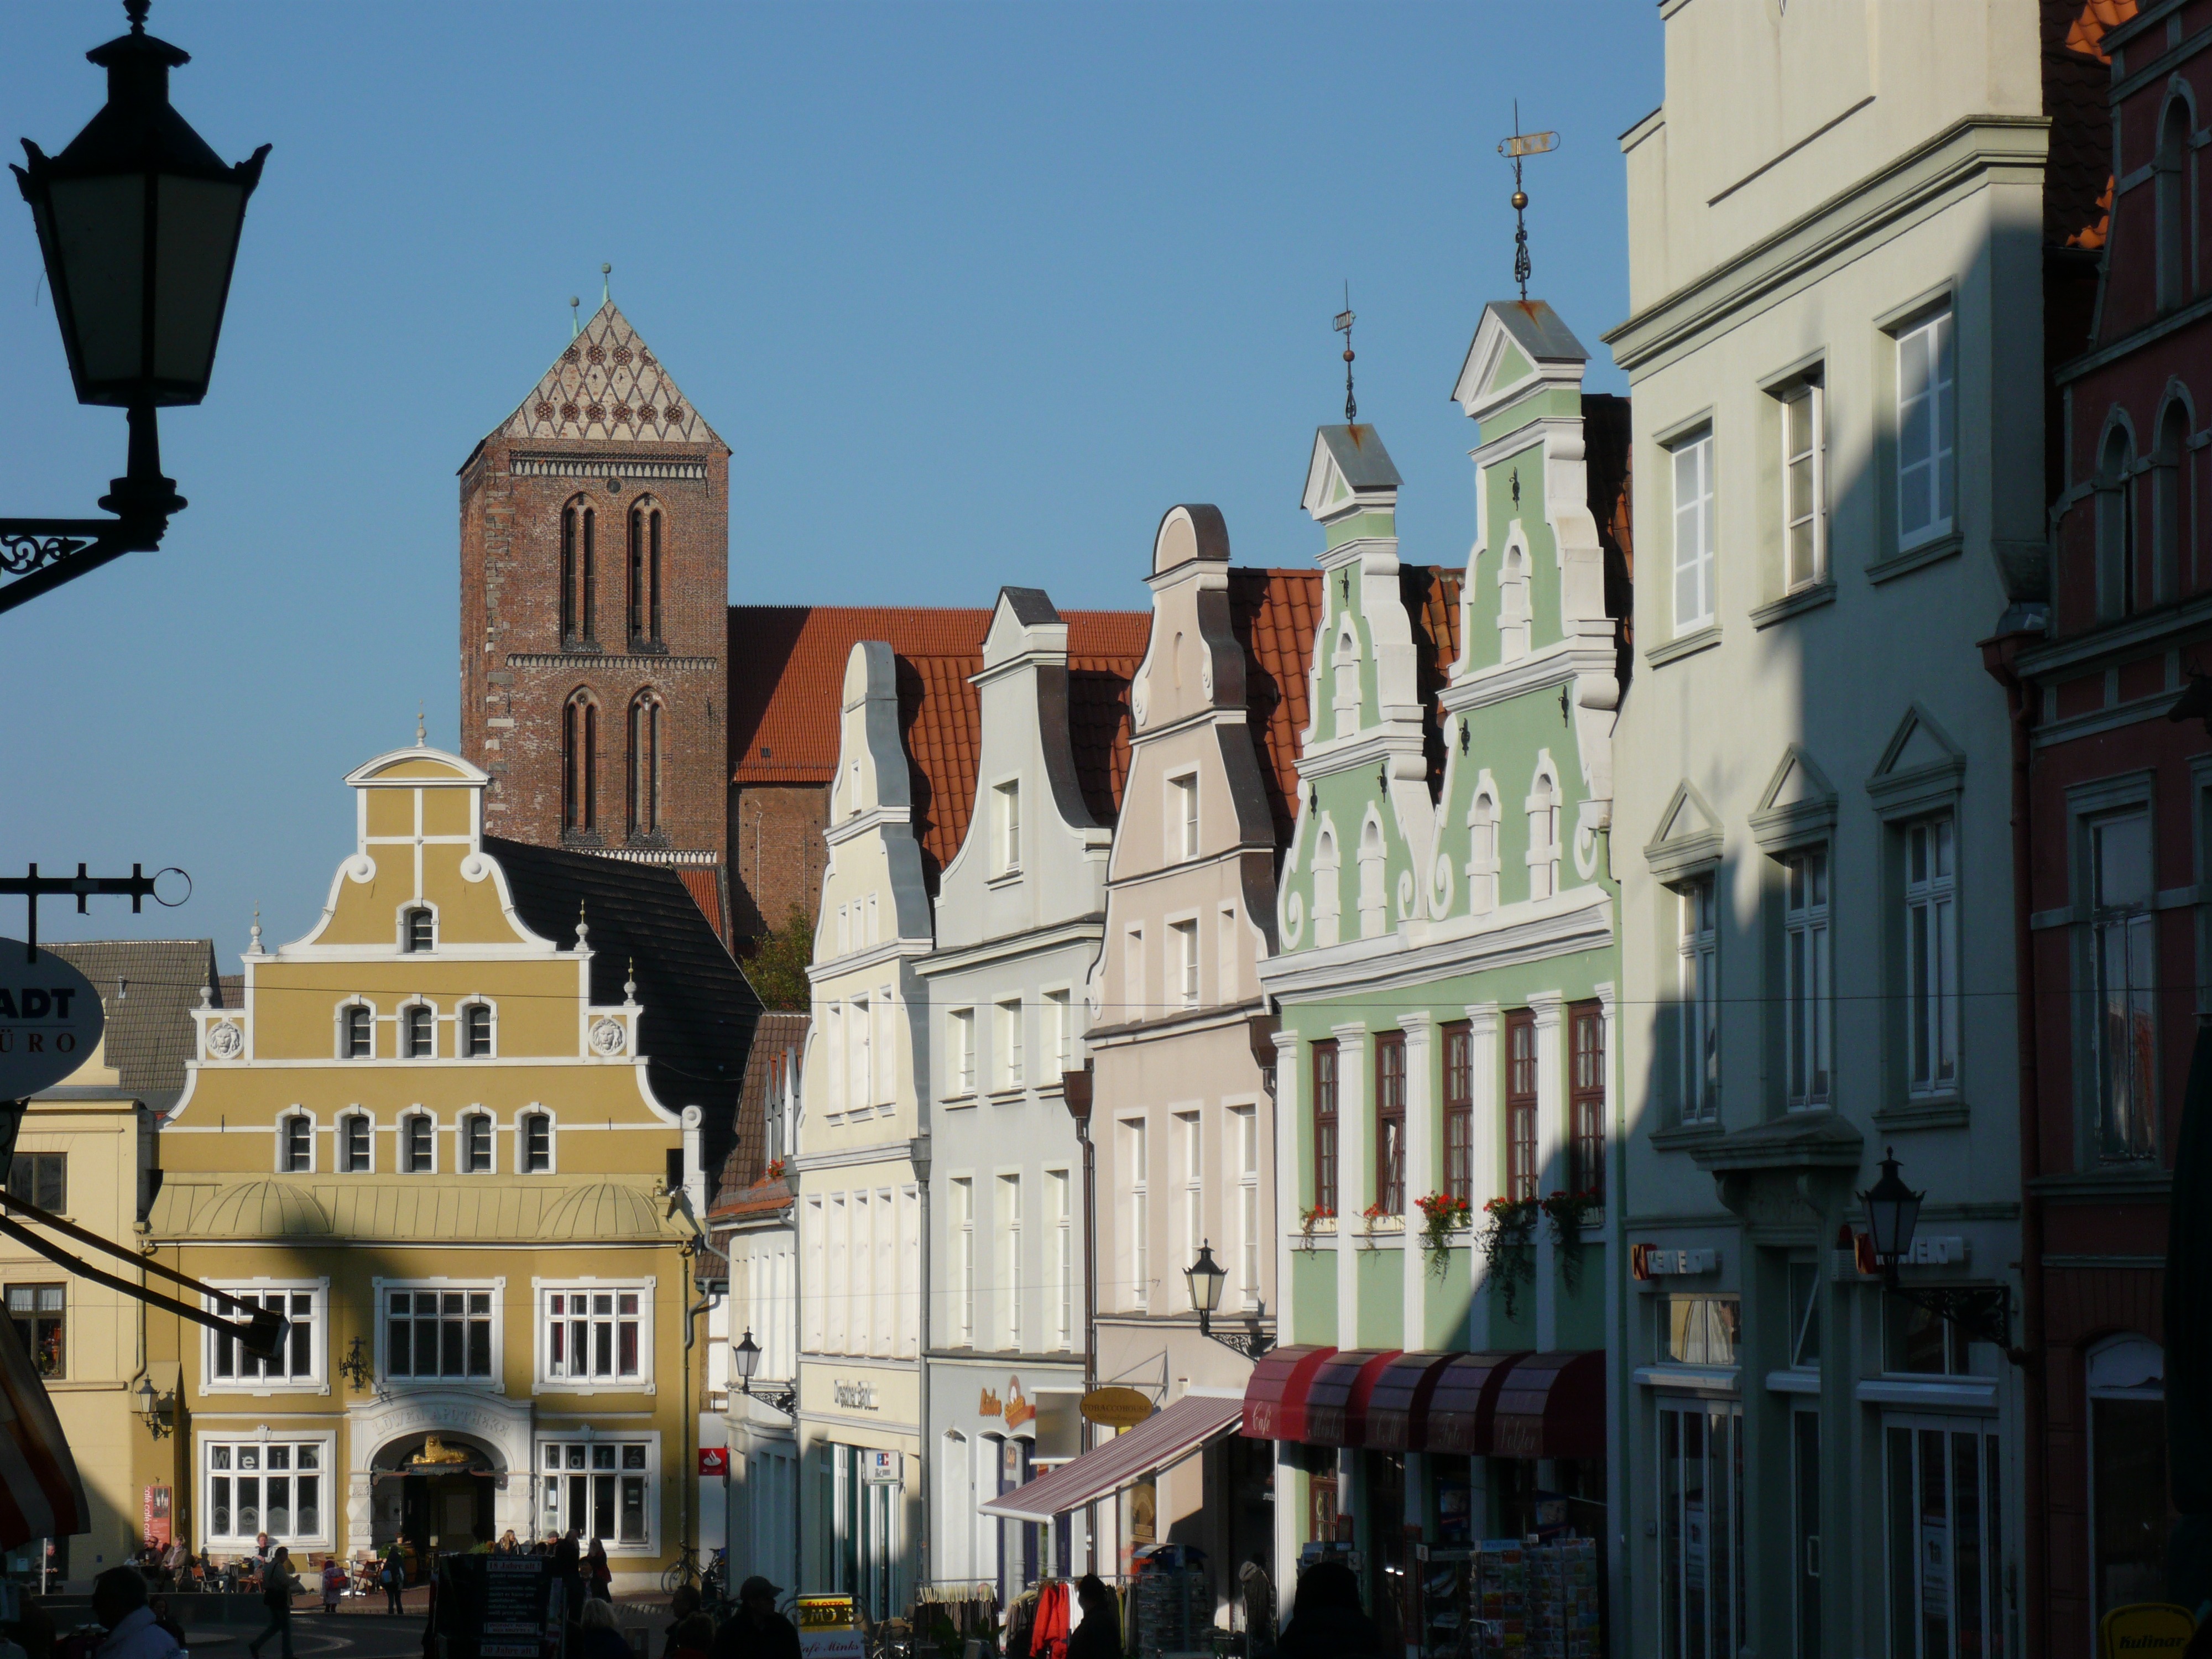
street, town, building, city, cityscape, downtown, evening, landmark, facade, tourism, waterway, places of interest, old town, townhouses, town square, evening sun, middle ages, wismar, human settlement